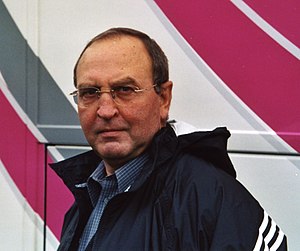
Walter Godefroot
Walter Godefroot er en tidligere belgisk professionel landevejscykelrytter og sportsdirektør for T-Mobile Team, et professionelt cykelhold. Godefroot var en specialist i en-dags klassikerene, og vandt tre af de fem 'monumenter' i cyklingen: Liège-Bastogne-Liège, Paris-Roubaix, og Flandern Rundt.